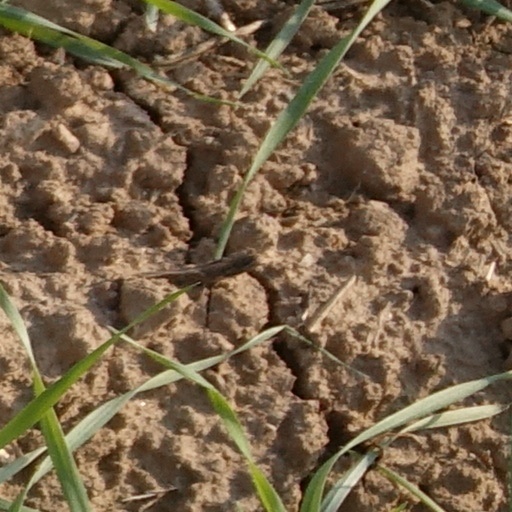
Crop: wheat